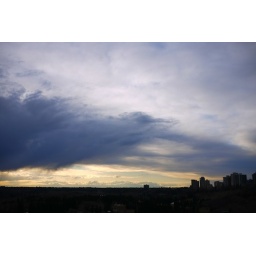
A westward view of the sky above the river valley from Ezio Farone park on 109st.